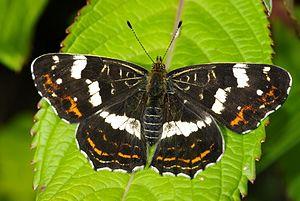
La carte géographique (Araschnia levana), sous la forme estivale dite ""prorsa"", photographiée à Vouneuil-sur-Vienne."